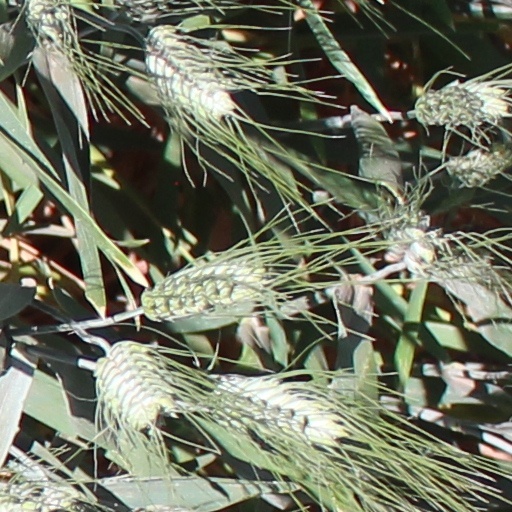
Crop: wheat